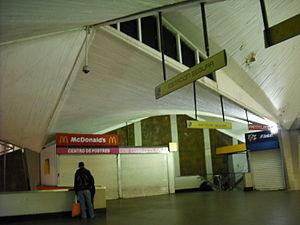
Station de métro San Lázaro à Mexico.